Beach handball at the 2001 World Games

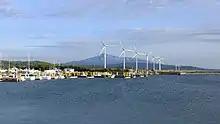
Honjō Marina

Beach handball was one of the invitational sports at the 2001 World Games in Akita and was played between 23 and 25 August. Athletes from 9 nations participated in the tournament.The competition took place at Honjō Marina in Honjō.